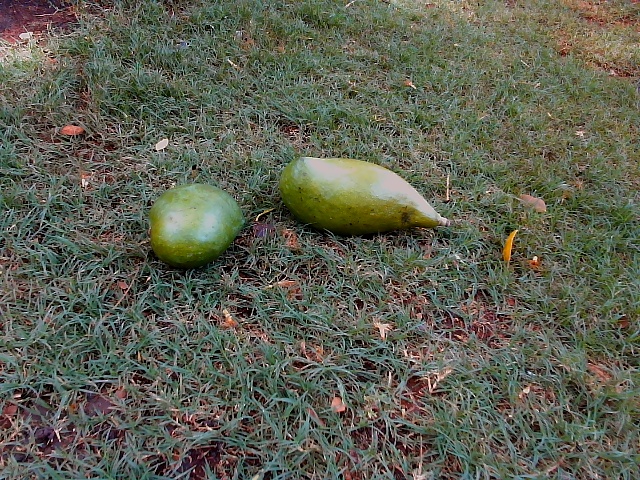
Label: Raw_Mango